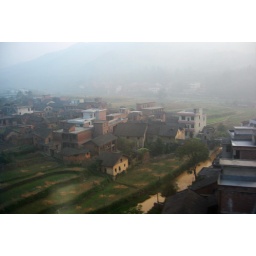
An old village somewhere in Henan province, China, taken through a dirty train window.